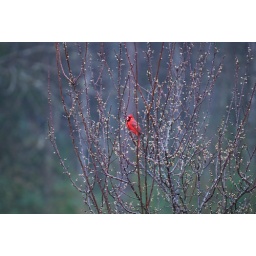
cardinal in a tree